Triptychs by Francis Bacon

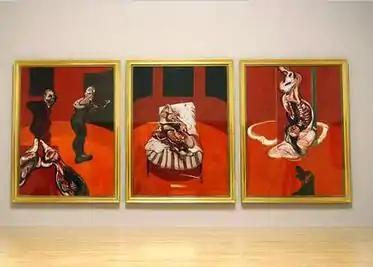
"Three Studies for a Crucifixion", 1962. Oil with sand on canvas. Guggenheim Museum, New York. This work is among Bacon's most important, and, containing characteristics of both, is seen by critics as a divider between his early "raw" work, and the later, more clinically observed triptychs.

The Irish-born artist Francis Bacon (1909–1992) painted 28 known triptychs between 1944 and 1986. He began to work in the format in the mid-1940s with a number of smaller formats before graduating in 1962 to large examples. He followed the larger style for 30 years, although he painted a number of smaller triptychs of friend's heads, and after the death of his former lover George Dyer in 1971, the three "Black Triptychs".